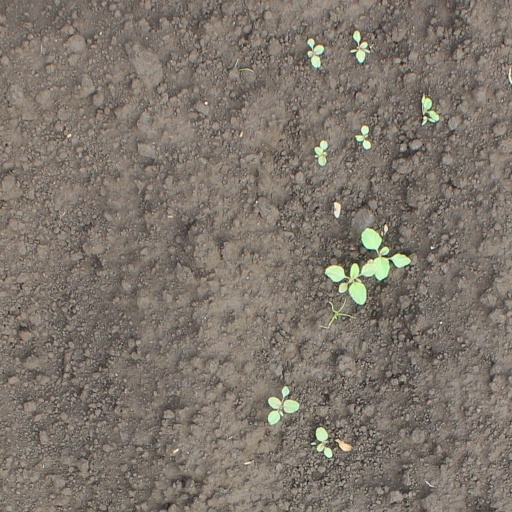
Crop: soybean